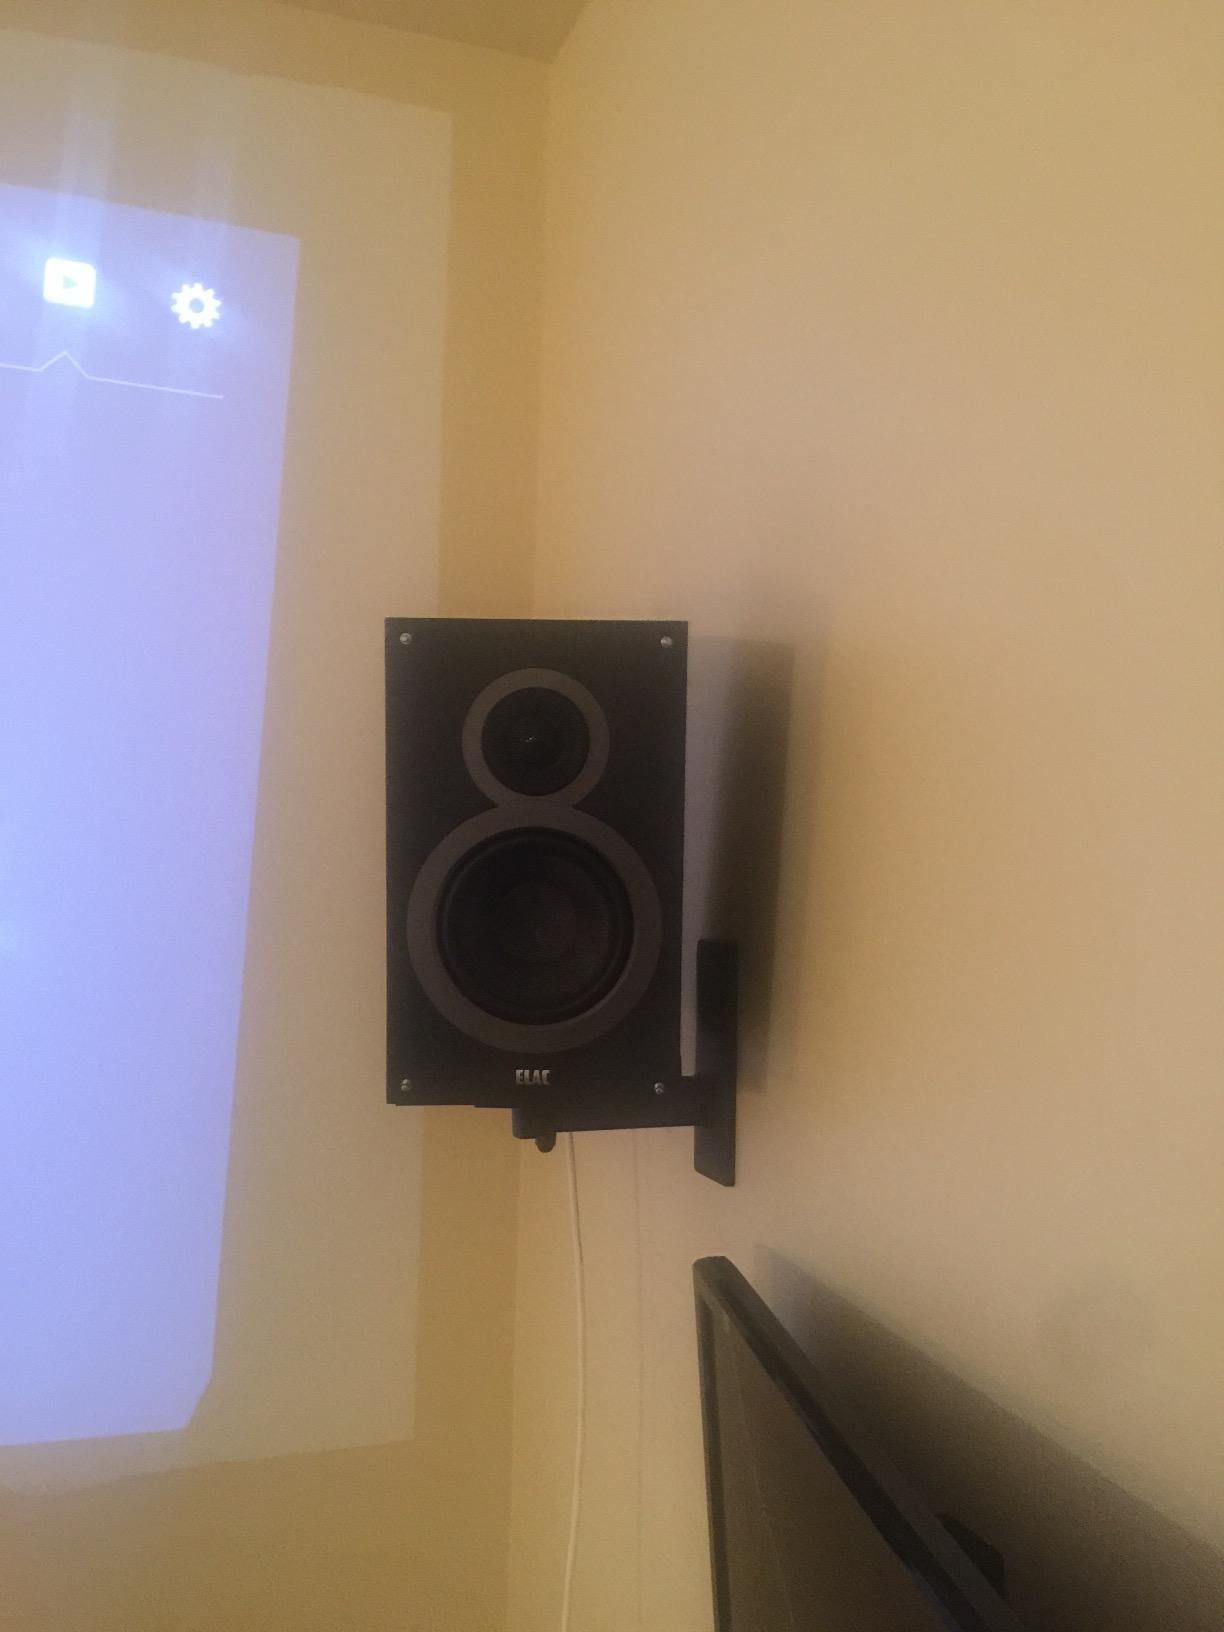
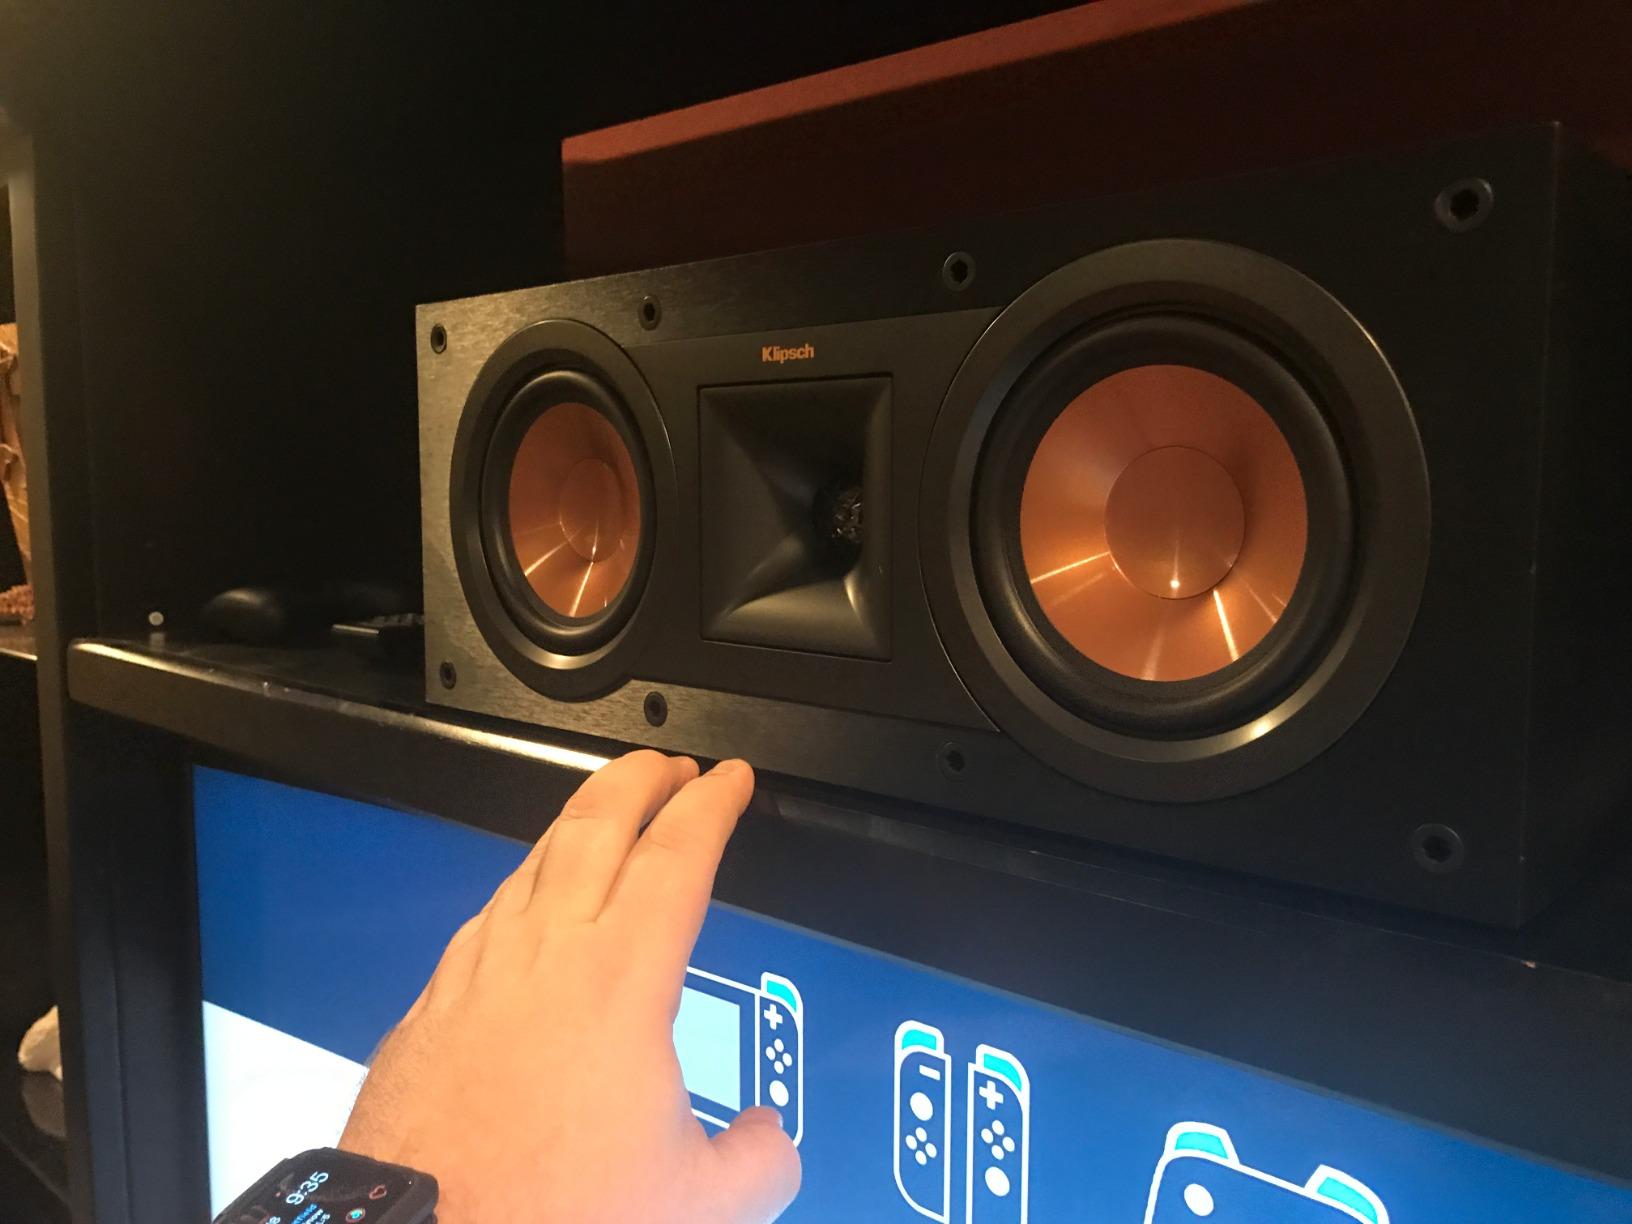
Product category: speaker
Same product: no